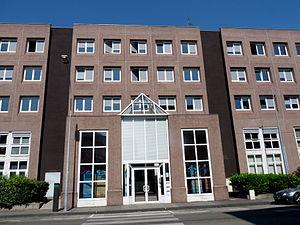
Autorité de sûreté nucléaire (ASN), Division de Strasbourg, 14, rue du bataillon de Marche N°24 中文（简体）‎: 法国原子能安全委员会在史特拉斯堡的分部大楼。 中文（繁體）‎: 法國原子能安全委員會在史特拉斯堡的分部大樓。
L'Autorité de sûreté nucléaire est une autorité administrative française qui assure, au nom de l'État, les missions de contrôle de la sûreté nucléaire, de la radioprotection en France et de l'information des citoyens « pour protéger les travailleurs, les patients, le public et l’environnement des risques liés aux activités nucléaires ».